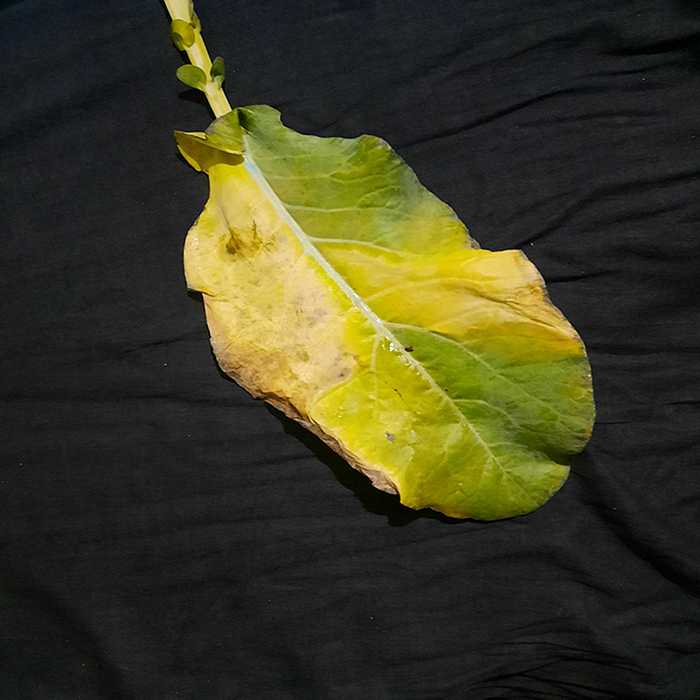
Plant: Cauliflower
Label: Black Rot